Confederate States of America

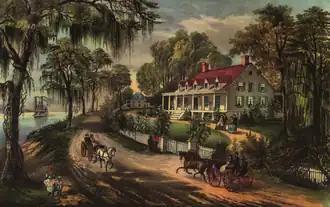
"A Home on the Mississippi", Currier and Ives, 1871

Unionism—opposition to the Confederacy—was strong in certain areas within the Confederate States. Southern Unionists were widespread in the mountain regions of Appalachia and the Ozarks. Unionists, led by Parson Brownlow and Senator Andrew Johnson, took control of East Tennessee in 1863. Unionists also attempted control over western Virginia, but never effectively held more than half of the counties that formed the new state of West Virginia. Union forces captured parts of coastal North Carolina, and at first were largely welcomed by local unionists. The occupiers became perceived as oppressive, callous, radical and favorable to Freedmen. Occupiers pillaged, freed slaves, and evicted those who refused to swear loyalty oaths to the Union.